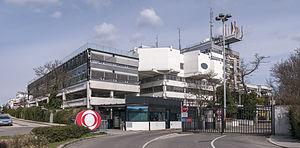
L'Österreichischer Rundfunk est une fondation autrichienne de droit public chargée de la radiotélédiffusion. Elle est la plus grande entreprise médiatique d’Autriche et a son siège à Vienne. En outre, l'ORF possède dans chacun des neuf lands un studio régional ainsi que depuis 1975 un studio à Bolzano.